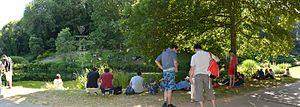
Rassemblement de joueurs de Pokémon Go autour d'une arène dans le vallon du Stang Alar (Brest)